Describe the emotion expressed in this image:  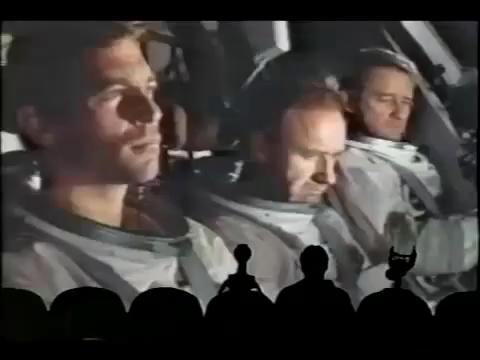
This person displays Pain, valence and arousal with low intensity.